Taraba River

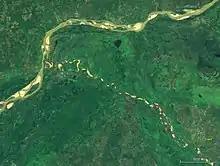
Satellite image of the Tabara river as it joins the Benue river

The Taraba River is a river in Taraba State, Nigeria, a tributary of the Benue River. It joins the Benue on a floodplain 10 km wide and 50 km across.